Gary Cooper

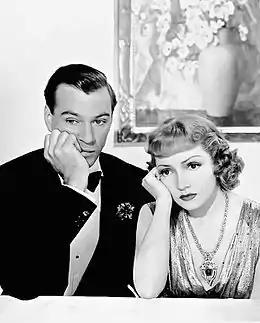
Cooper and Claudette Colbert in "Bluebeard's Eighth Wife", 1938

Back at Paramount, Cooper returned to a more comfortable genre in Ernst Lubitsch's romantic comedy "Bluebeard's Eighth Wife" (1938) with Claudette Colbert. In the film, Cooper plays a wealthy American businessman in France who falls in love with an impoverished aristocrat's daughter and persuades her to become his eighth wife. Despite the clever screenplay by Charles Brackett and Billy Wilder, and solid performances by Cooper and Colbert, American audiences had trouble accepting Cooper in the role of a shallow philanderer. It succeeded only at the European box-office market.